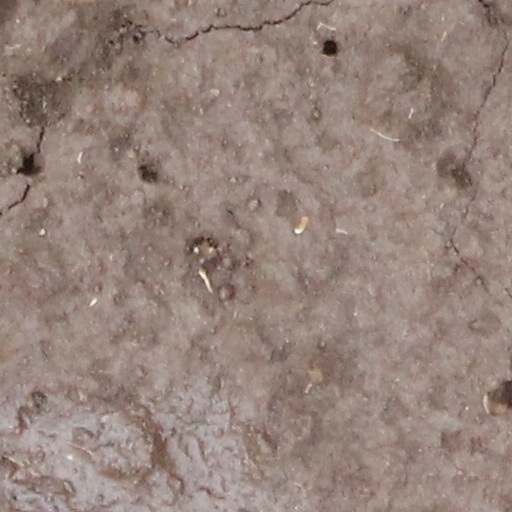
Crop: wheat